Battle of Abritus

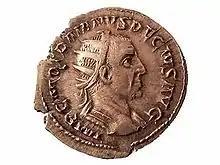
Coin of Trajan Decius, Roman Emperor defeated and killed in the battle

Decius' forces initially defeated their opponents in the front line, but made the fatal mistake of pursuing their fleeing enemy into the swamp, where they were ambushed and completely routed under a barrage of Gothic missiles. The immense slaughter that ensued marked one of the most catastrophic defeats in the history of the Roman Empire. Decius died in the midst of the chaos and slaughter, buried under the mud. The bodies of Decius and Herennius were never found.